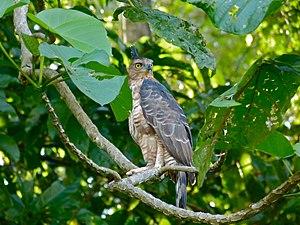
L'Aigle de Wallace est une espèce d'oiseaux de la famille des Accipitridae.